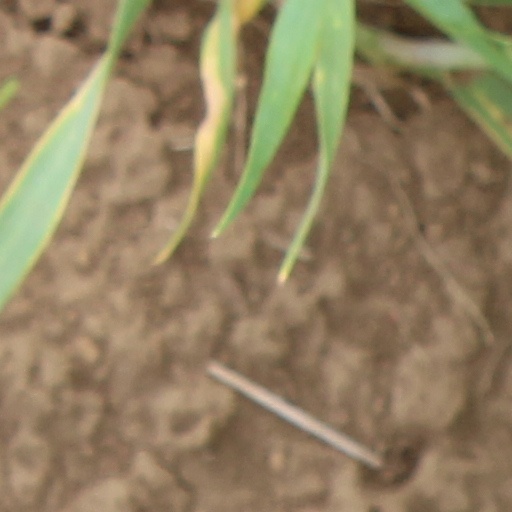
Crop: wheat